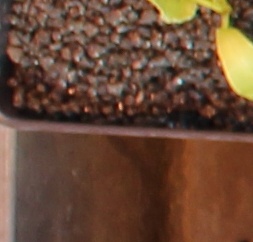
Label: Sugar beet